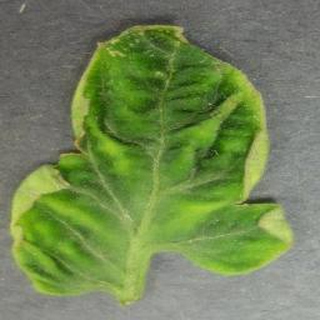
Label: tomato_yellow_leaf_curl_virus